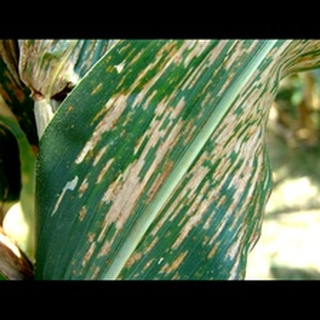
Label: corn_gray_leaf_spot